E. C. R. Lorac

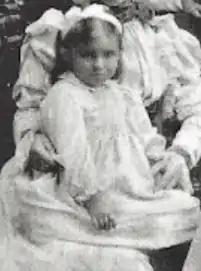
E. C. R. Lorac as a child, late 1890s

Edith Caroline Rivett (6 May 1894 – 2 July 1958) was a British crime writer, who wrote under the pseudonyms E. C. R. Lorac, Carol Carnac and Mary Le Bourne during the golden age of detective fiction.